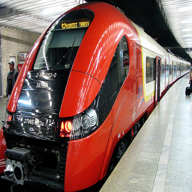
Vehicle type: Trains